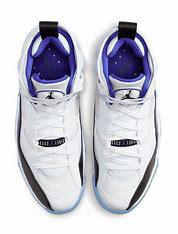
Brand: Jordan
Model: Jumpman Two Trey